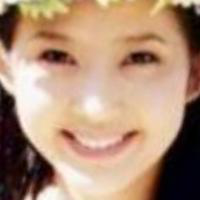
Age group: age 21-30